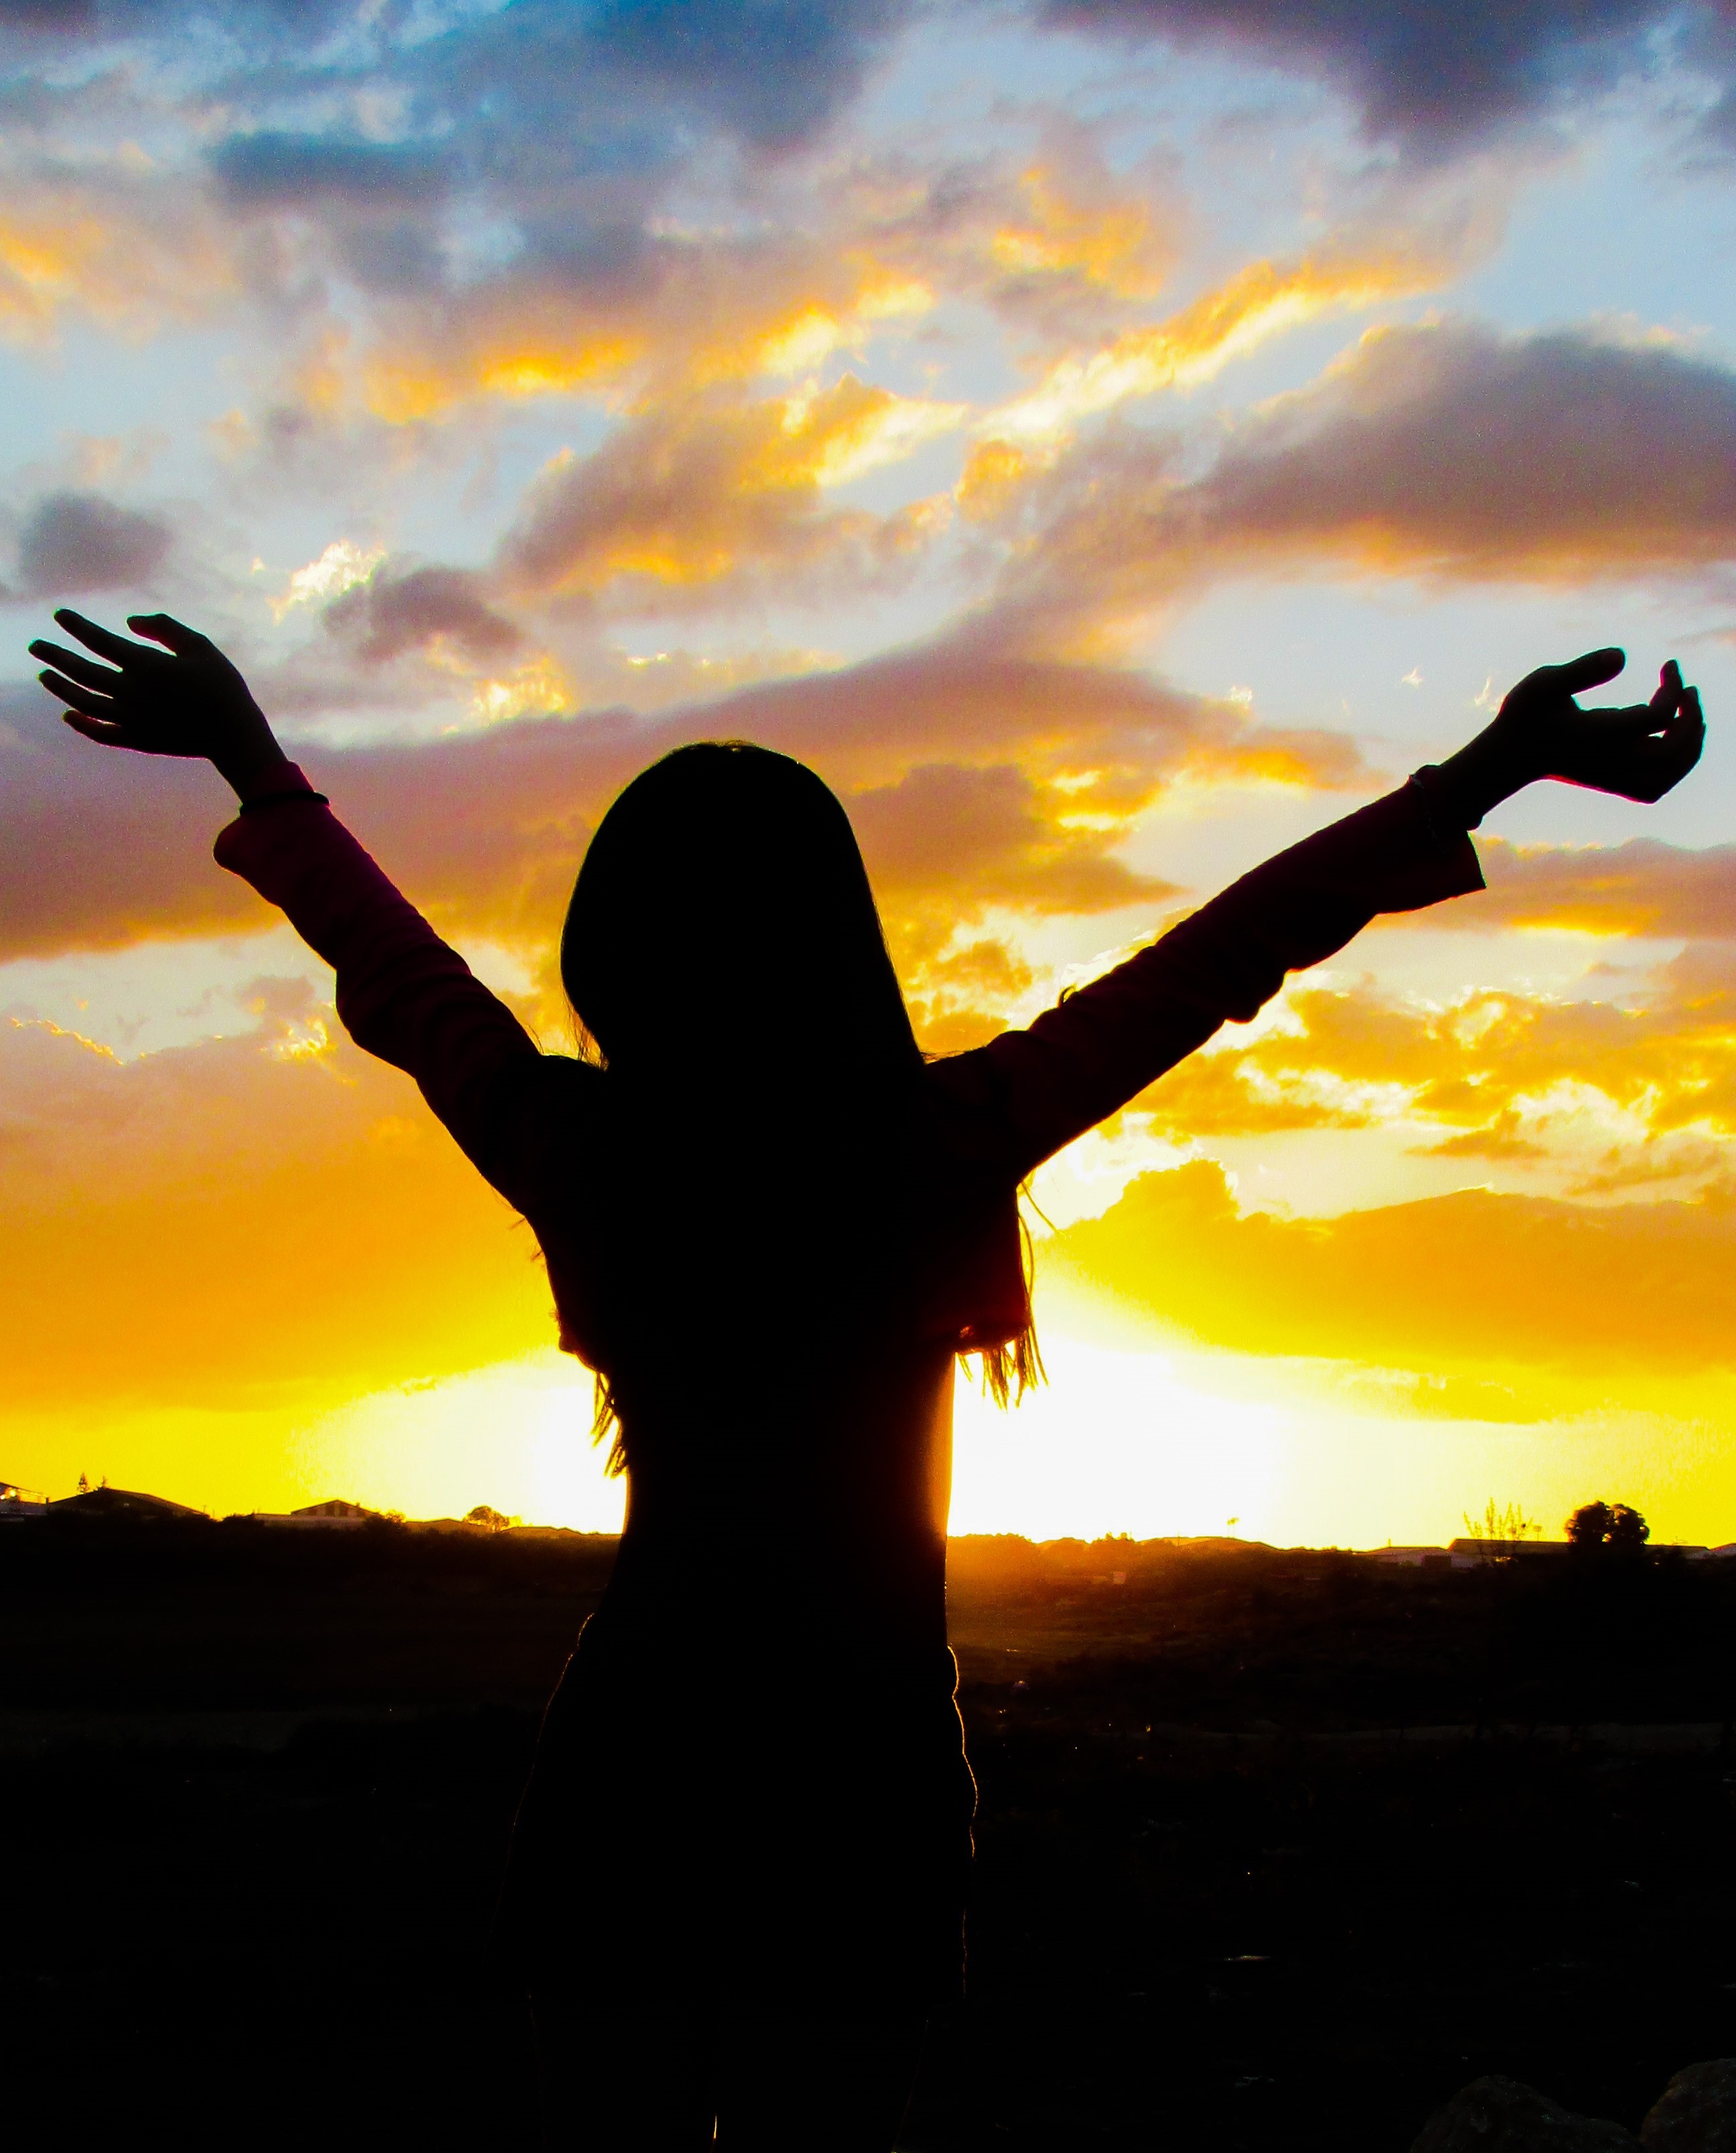
nature, silhouette, cloud, sky, girl, sun, sunrise, sunset, sunlight, morning, dawn, dusk, mystery, evening, shadow, cross, clouds, atmosphere of earth